Brewood

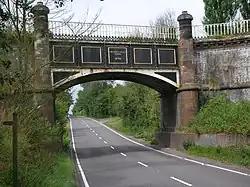
Thomas Telford's Stretton Aqueduct carrying the Shropshire Union Canal over the A5

Like many of the Staffordshire and Shropshire gentry, the Giffard family remained Catholic Recusants throughout the Reformation and the English Civil War, sheltering priests and hearing mass in their houses, despite continuing to be buried in ornate tombs in the chancel of the Anglican parish church for four generations of religious turmoil and persecution. John Giffard, who held Chillington in the reign of Elizabeth I came into direct confrontation with the monarch. Elizabeth stayed at Chillington on the night of 11 August 1575 and was able to see for herself that he did not attend Anglican worship, despite having promised to do so. On this occasion he was fined, but five years later he was imprisoned. John's son, Walter, maintained the family's support for the Catholic cause in the reign of James I. Hoping that the Stuart monarchs would relax some of the discrimination they suffered, the Giffard family took the royalist side in the Civil Wars. Andrew Giffard of Chillington was killed in a skirmish, fighting for Charles I.